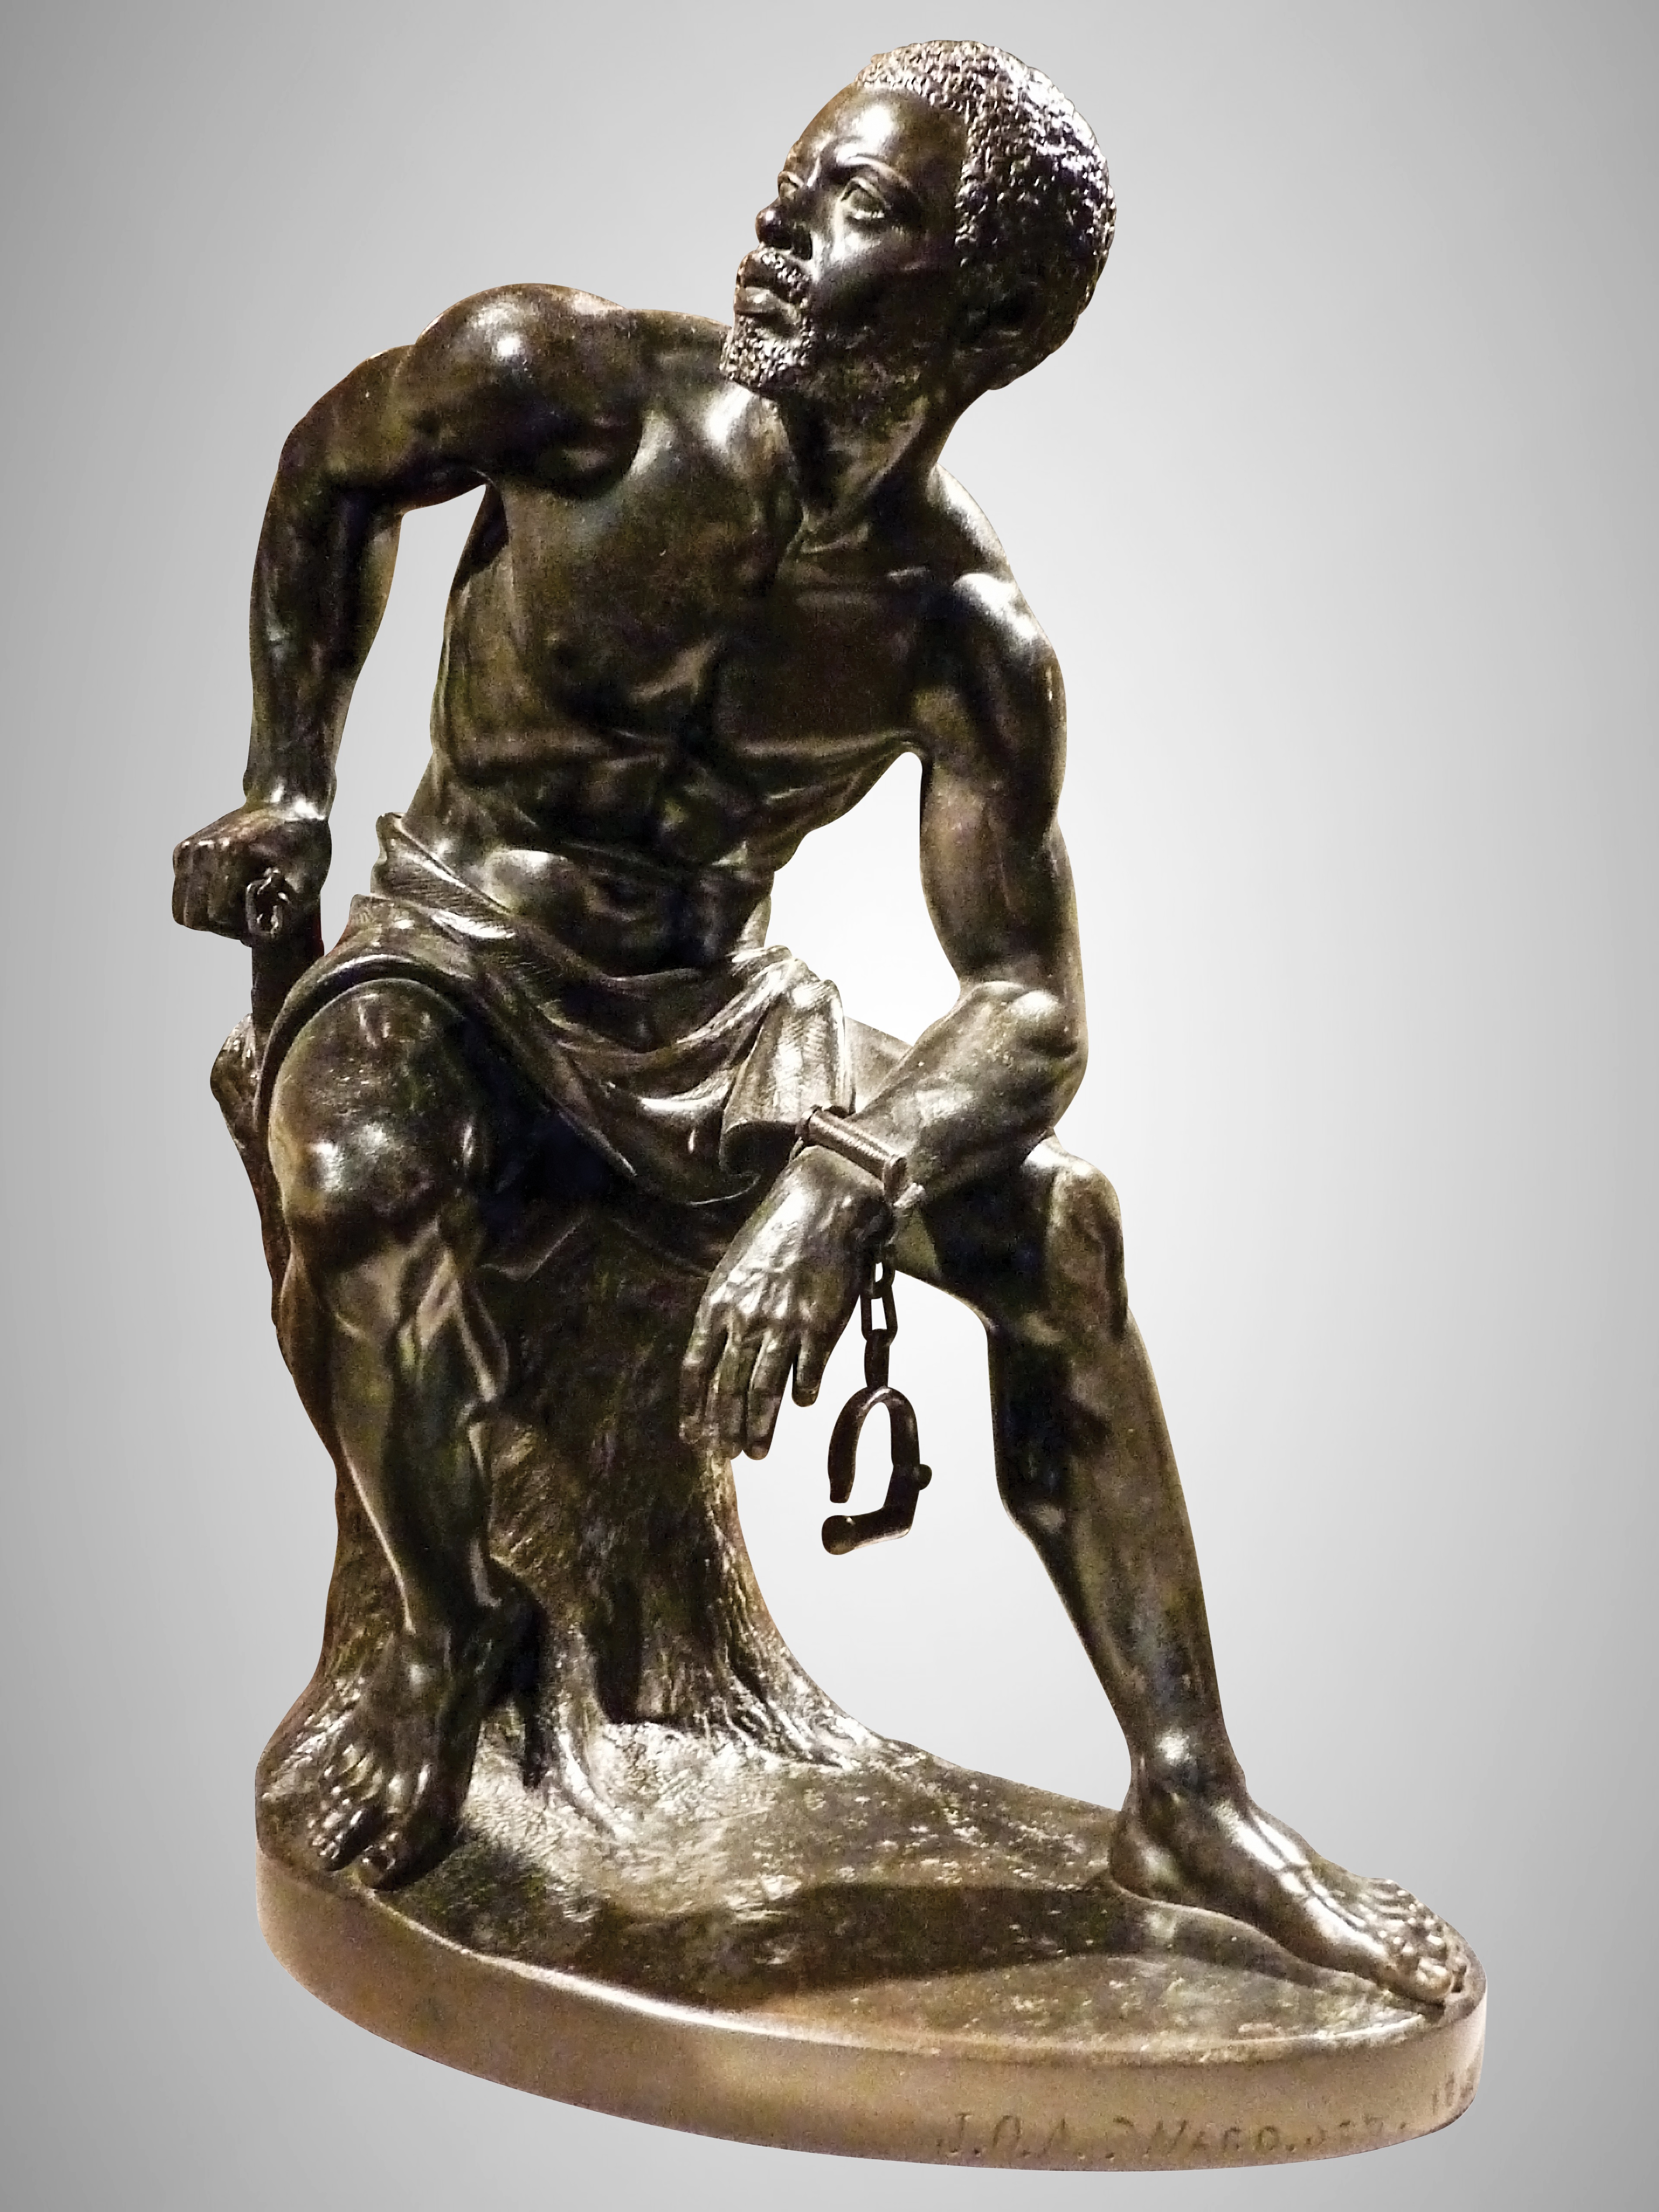
monument, statue, metal, freedom, material, sculpture, art, american, figurine, bronze, d, cool photo, slavery, african american, bronze sculpture, abraham lincoln, 1910, the freedman, john quincy adams ward, 1830, 1863, emancipation proclamation, ancient history, classical sculpture